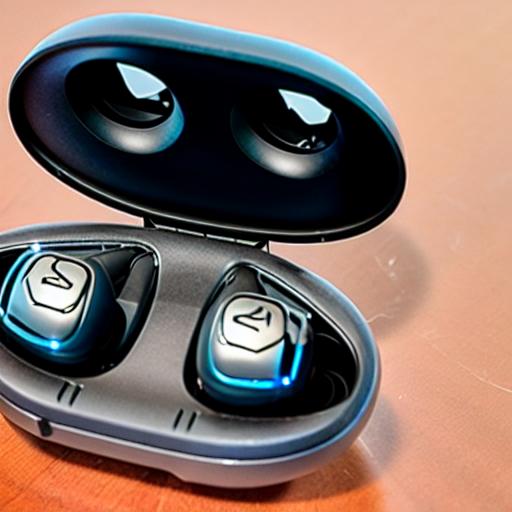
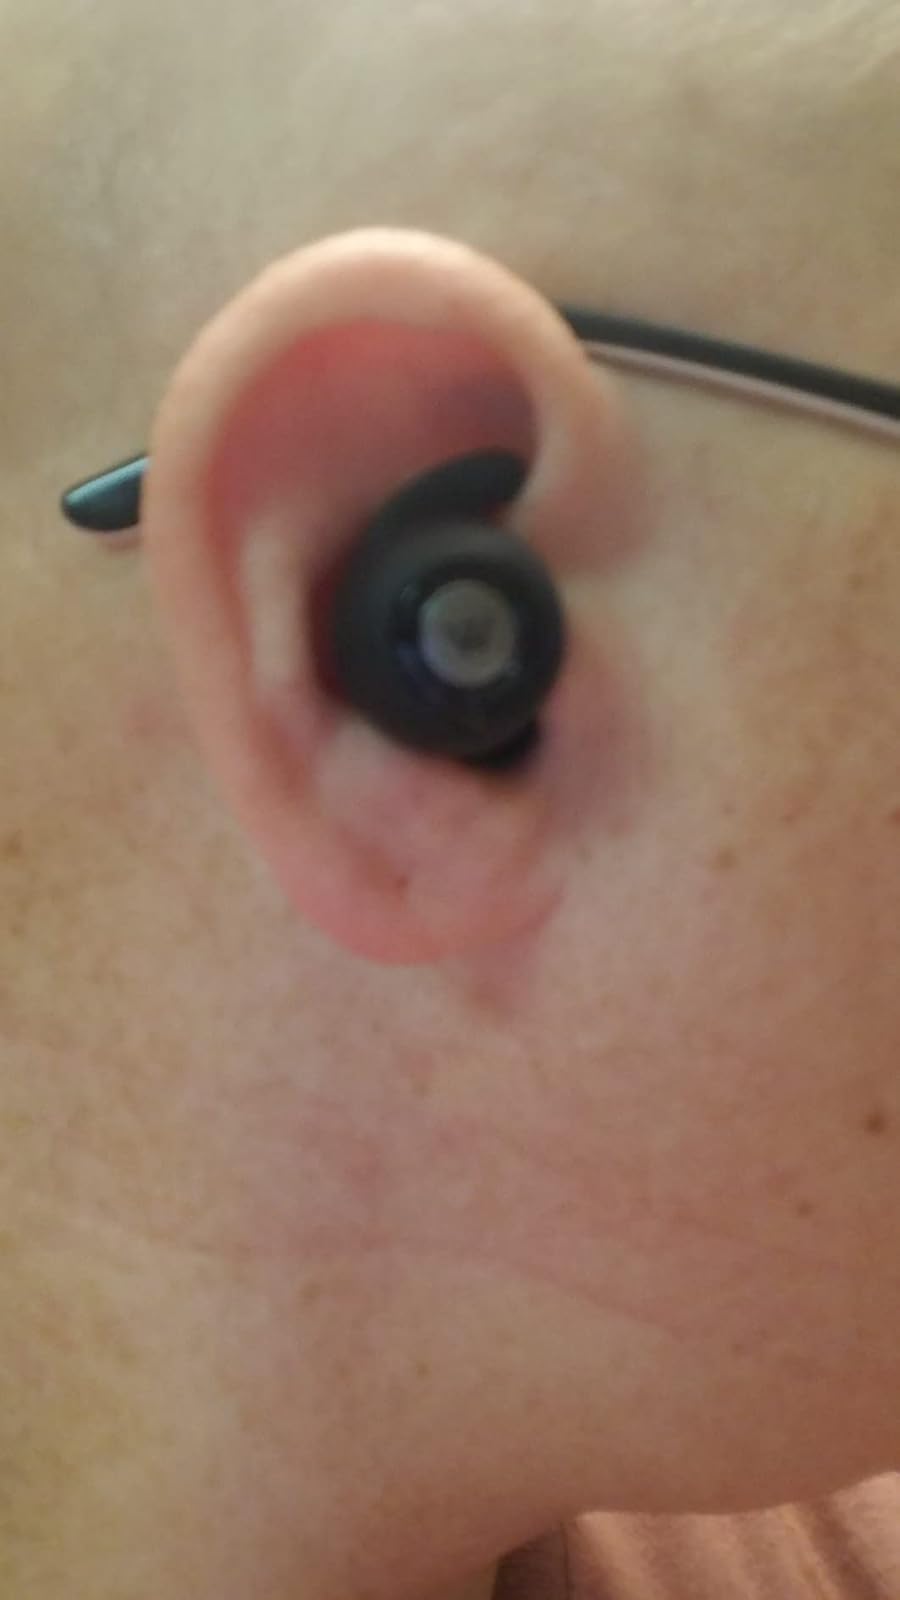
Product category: earbuds
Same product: no